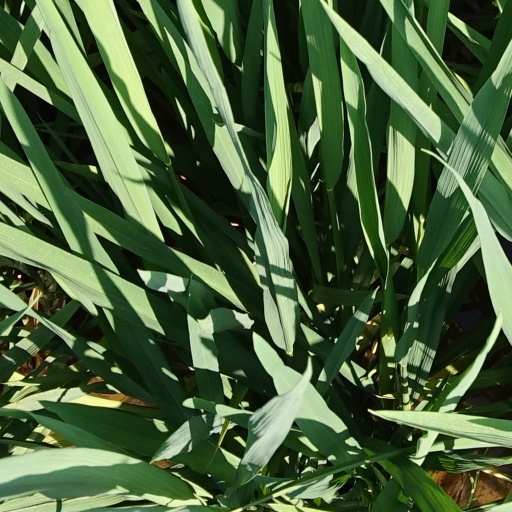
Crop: rice